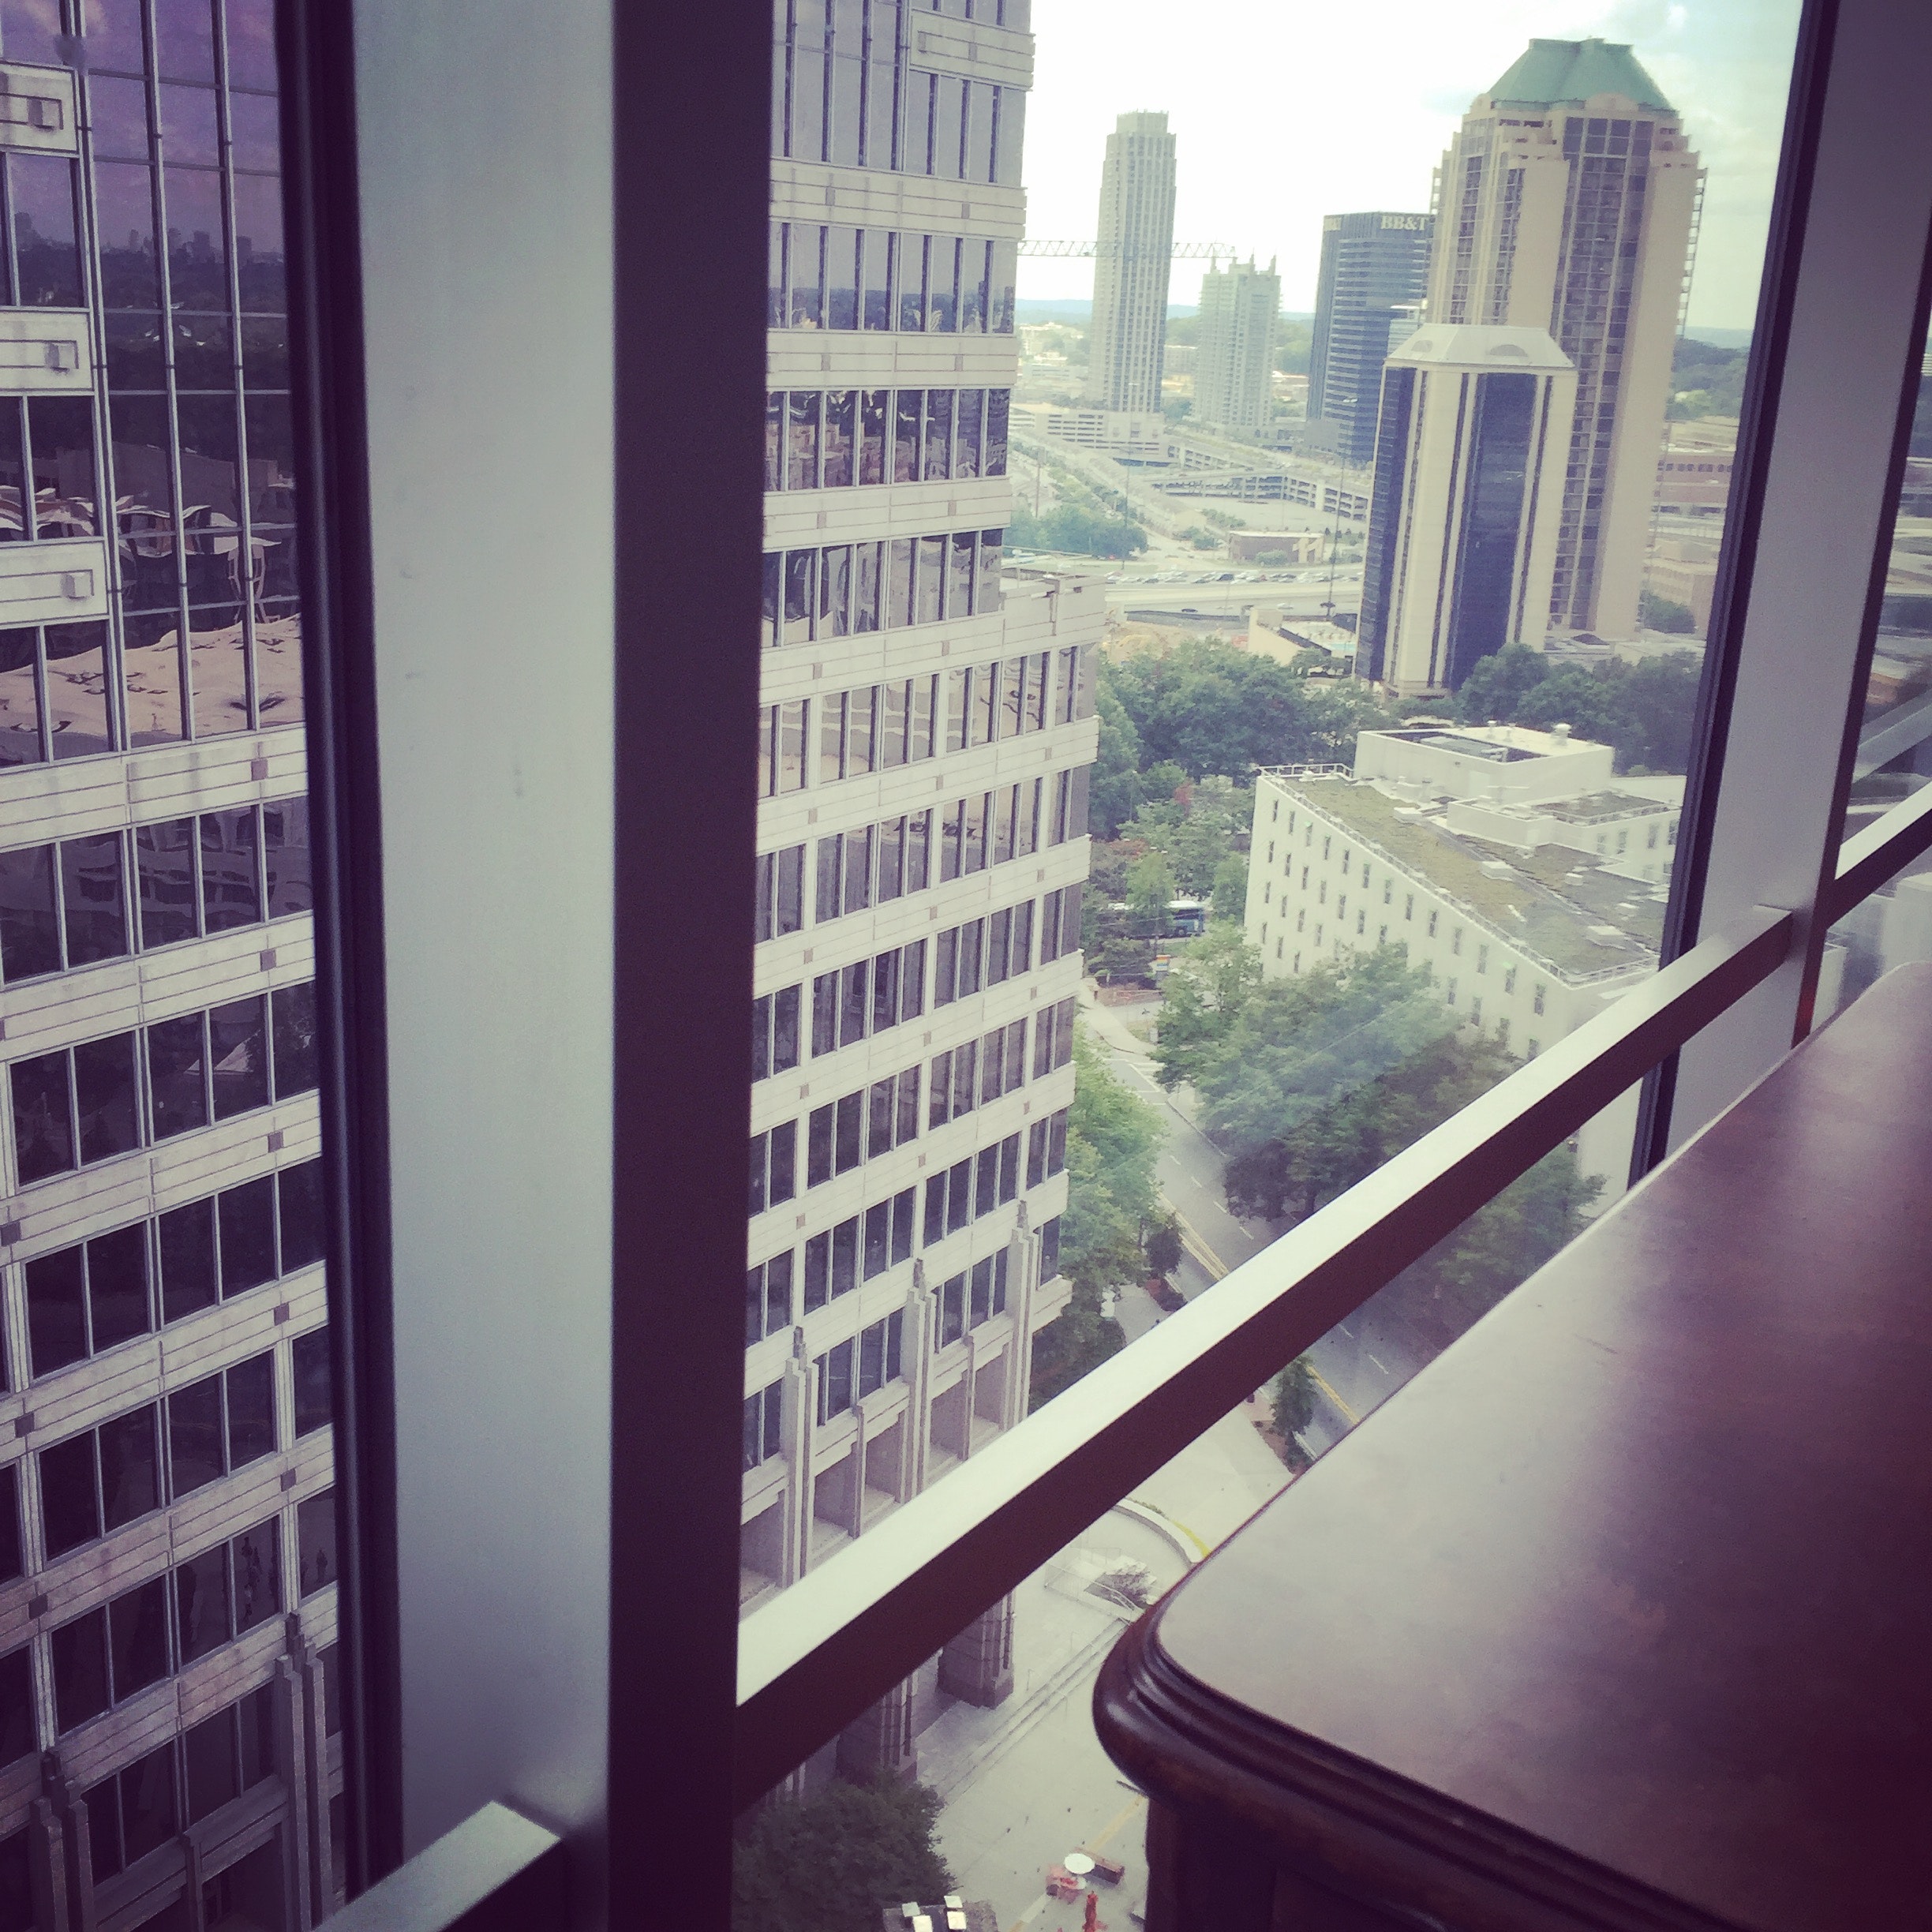
metropolitan area, urban area, architecture, daytime, city, metropolis, human settlement, building, tower block, skyscraper, sky, iron, line, real estate, reflection, room, condominium, window, glass, floor, Material property, downtown, metal, urban design, mixed use, cityscape, plant, commercial building, square, interior design, house, apartment, tower, Tints and shades